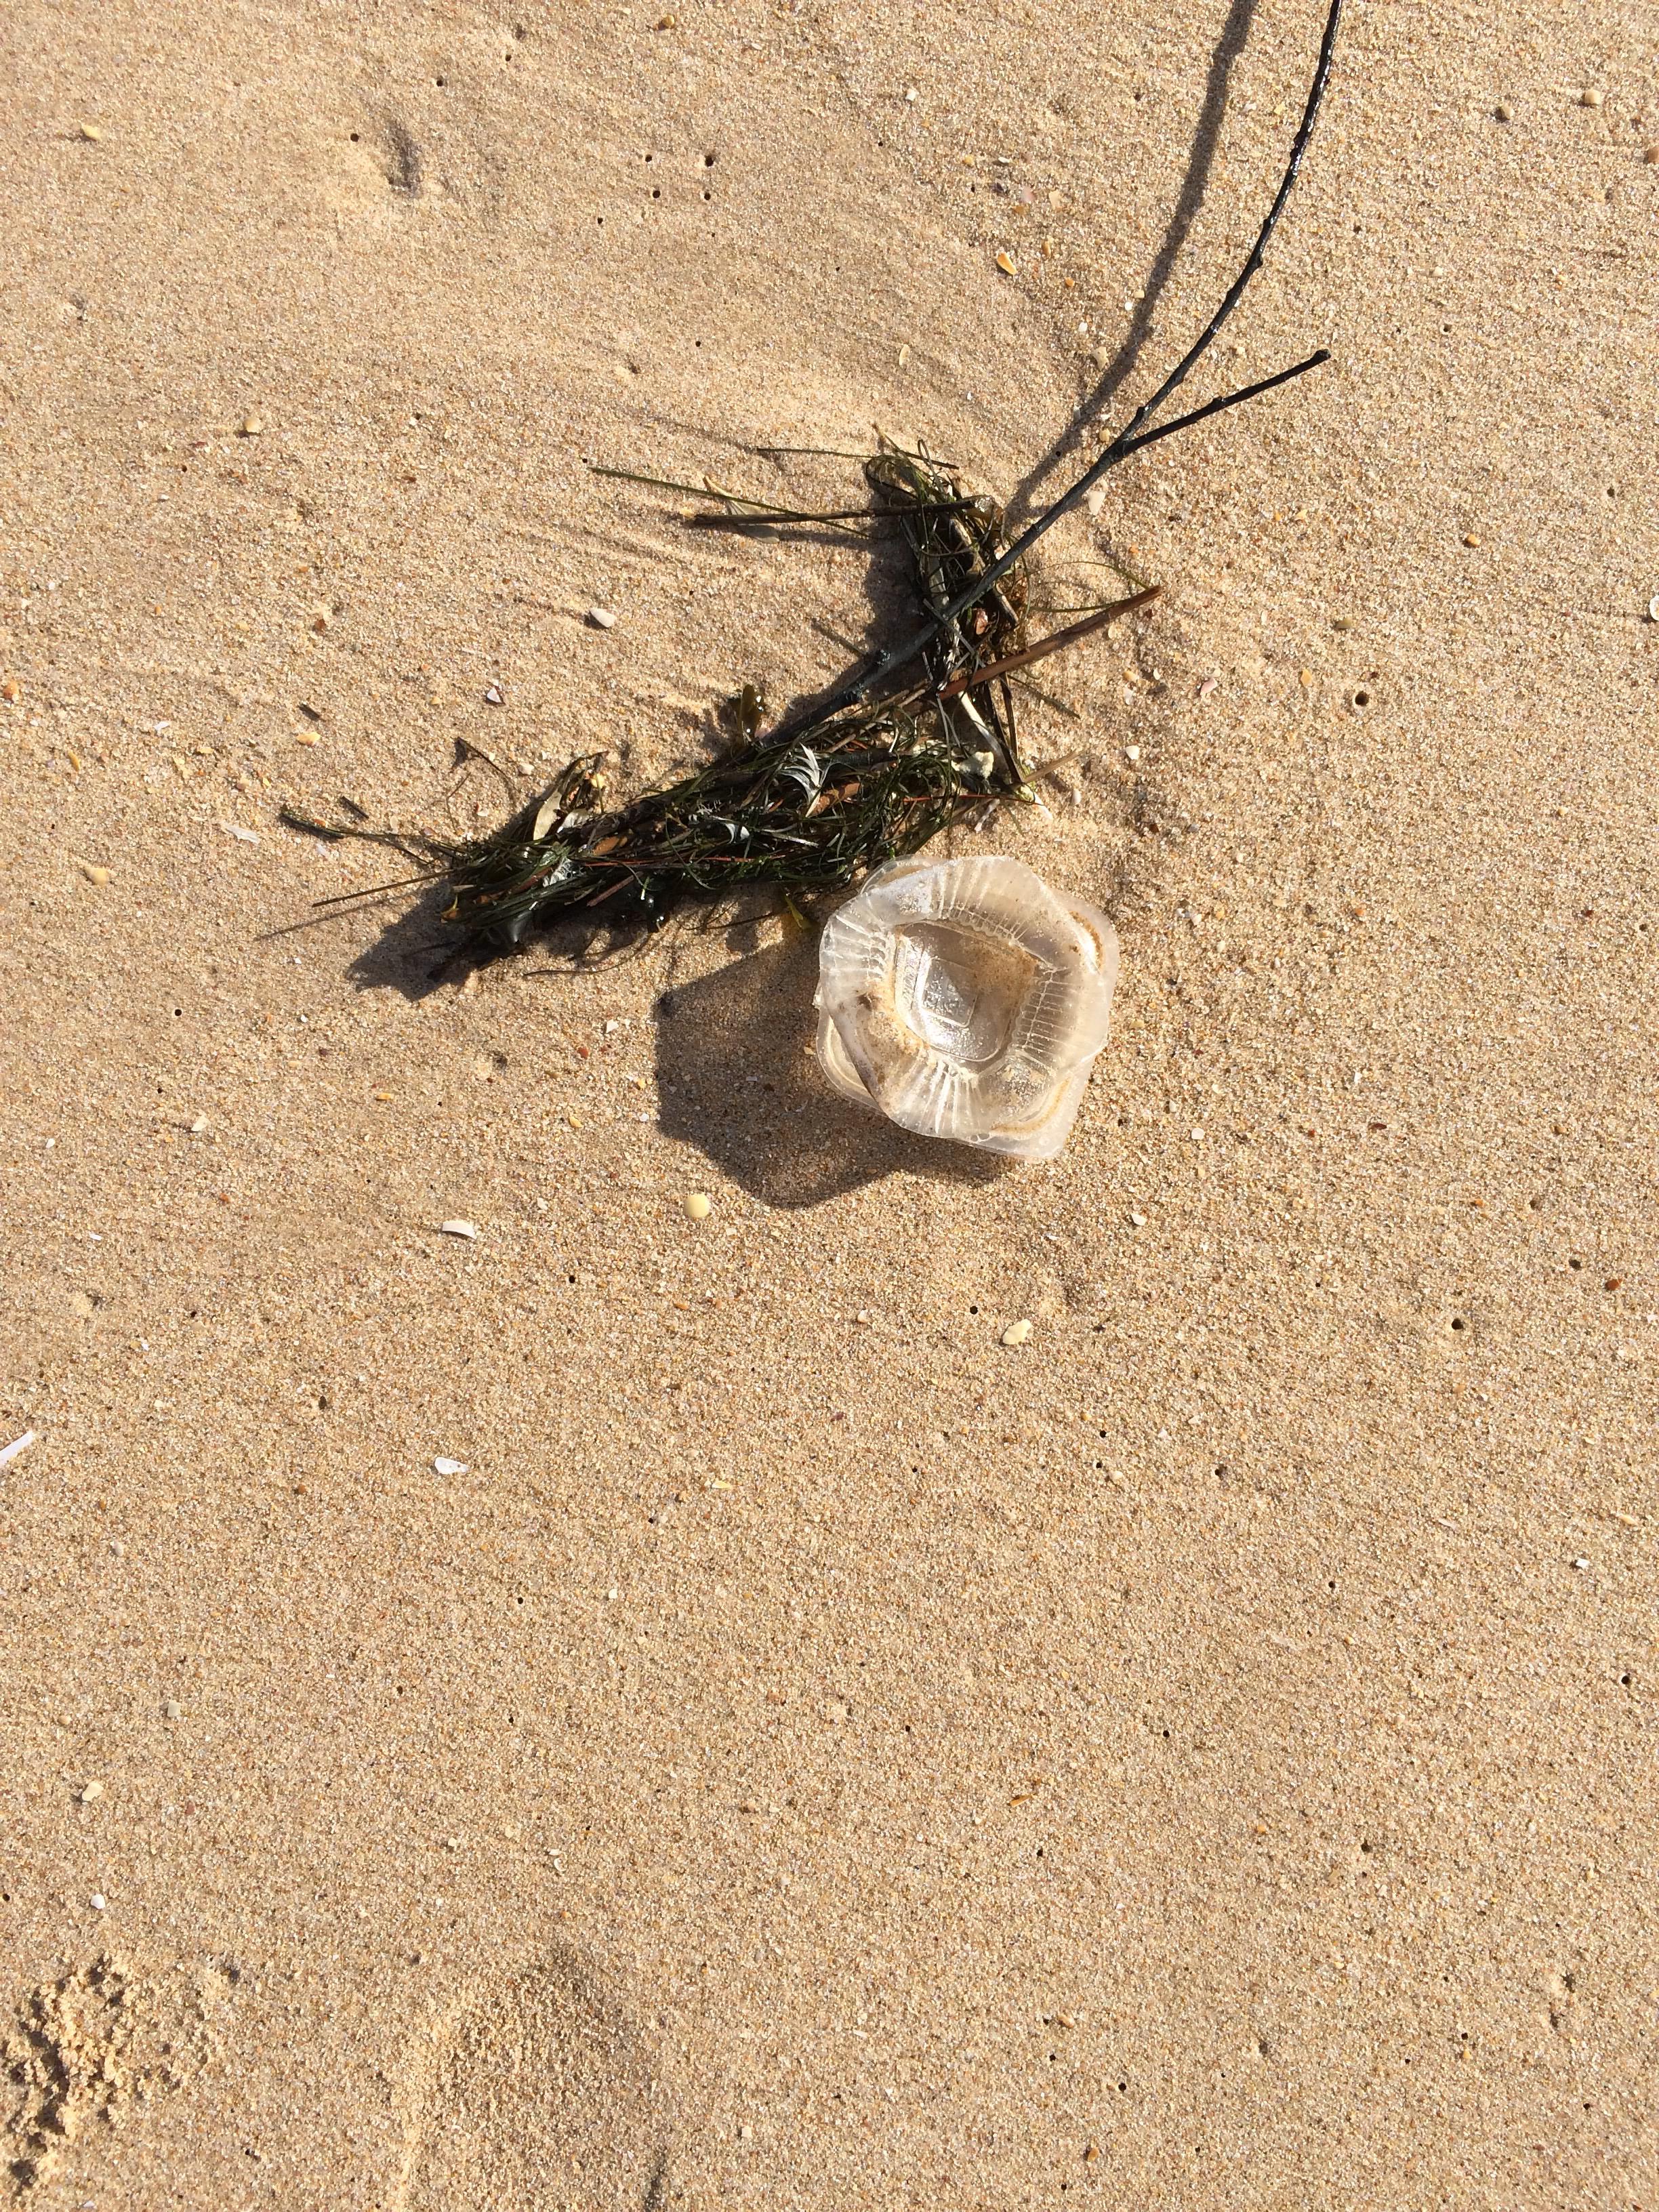
Object: Disposable food container (Plastic container)